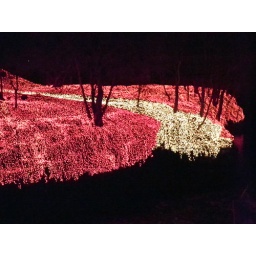
LOVE this. The white lights are the water, surrounded by the red hills.